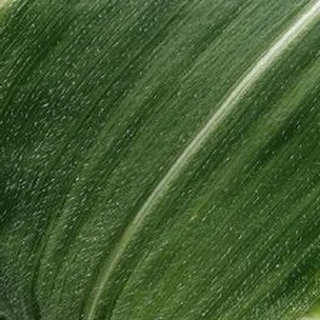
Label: healthy_corn